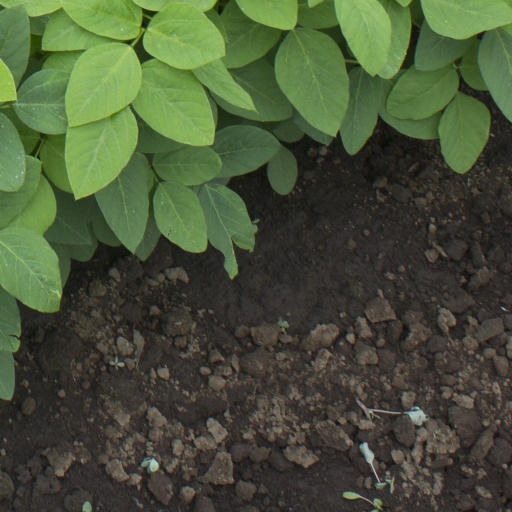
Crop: soybean